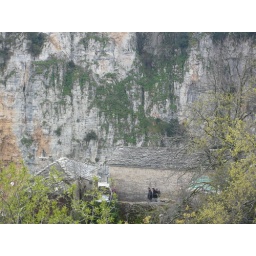
small houses in lower part, canyon behind